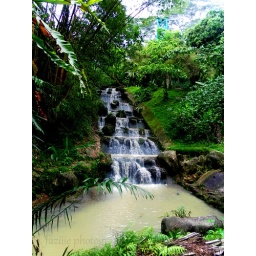
water pond made for the small water birds in KL bird park